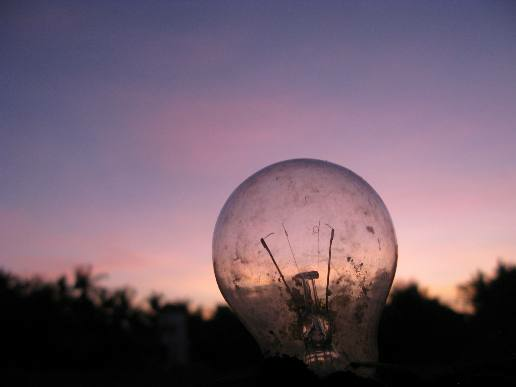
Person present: No